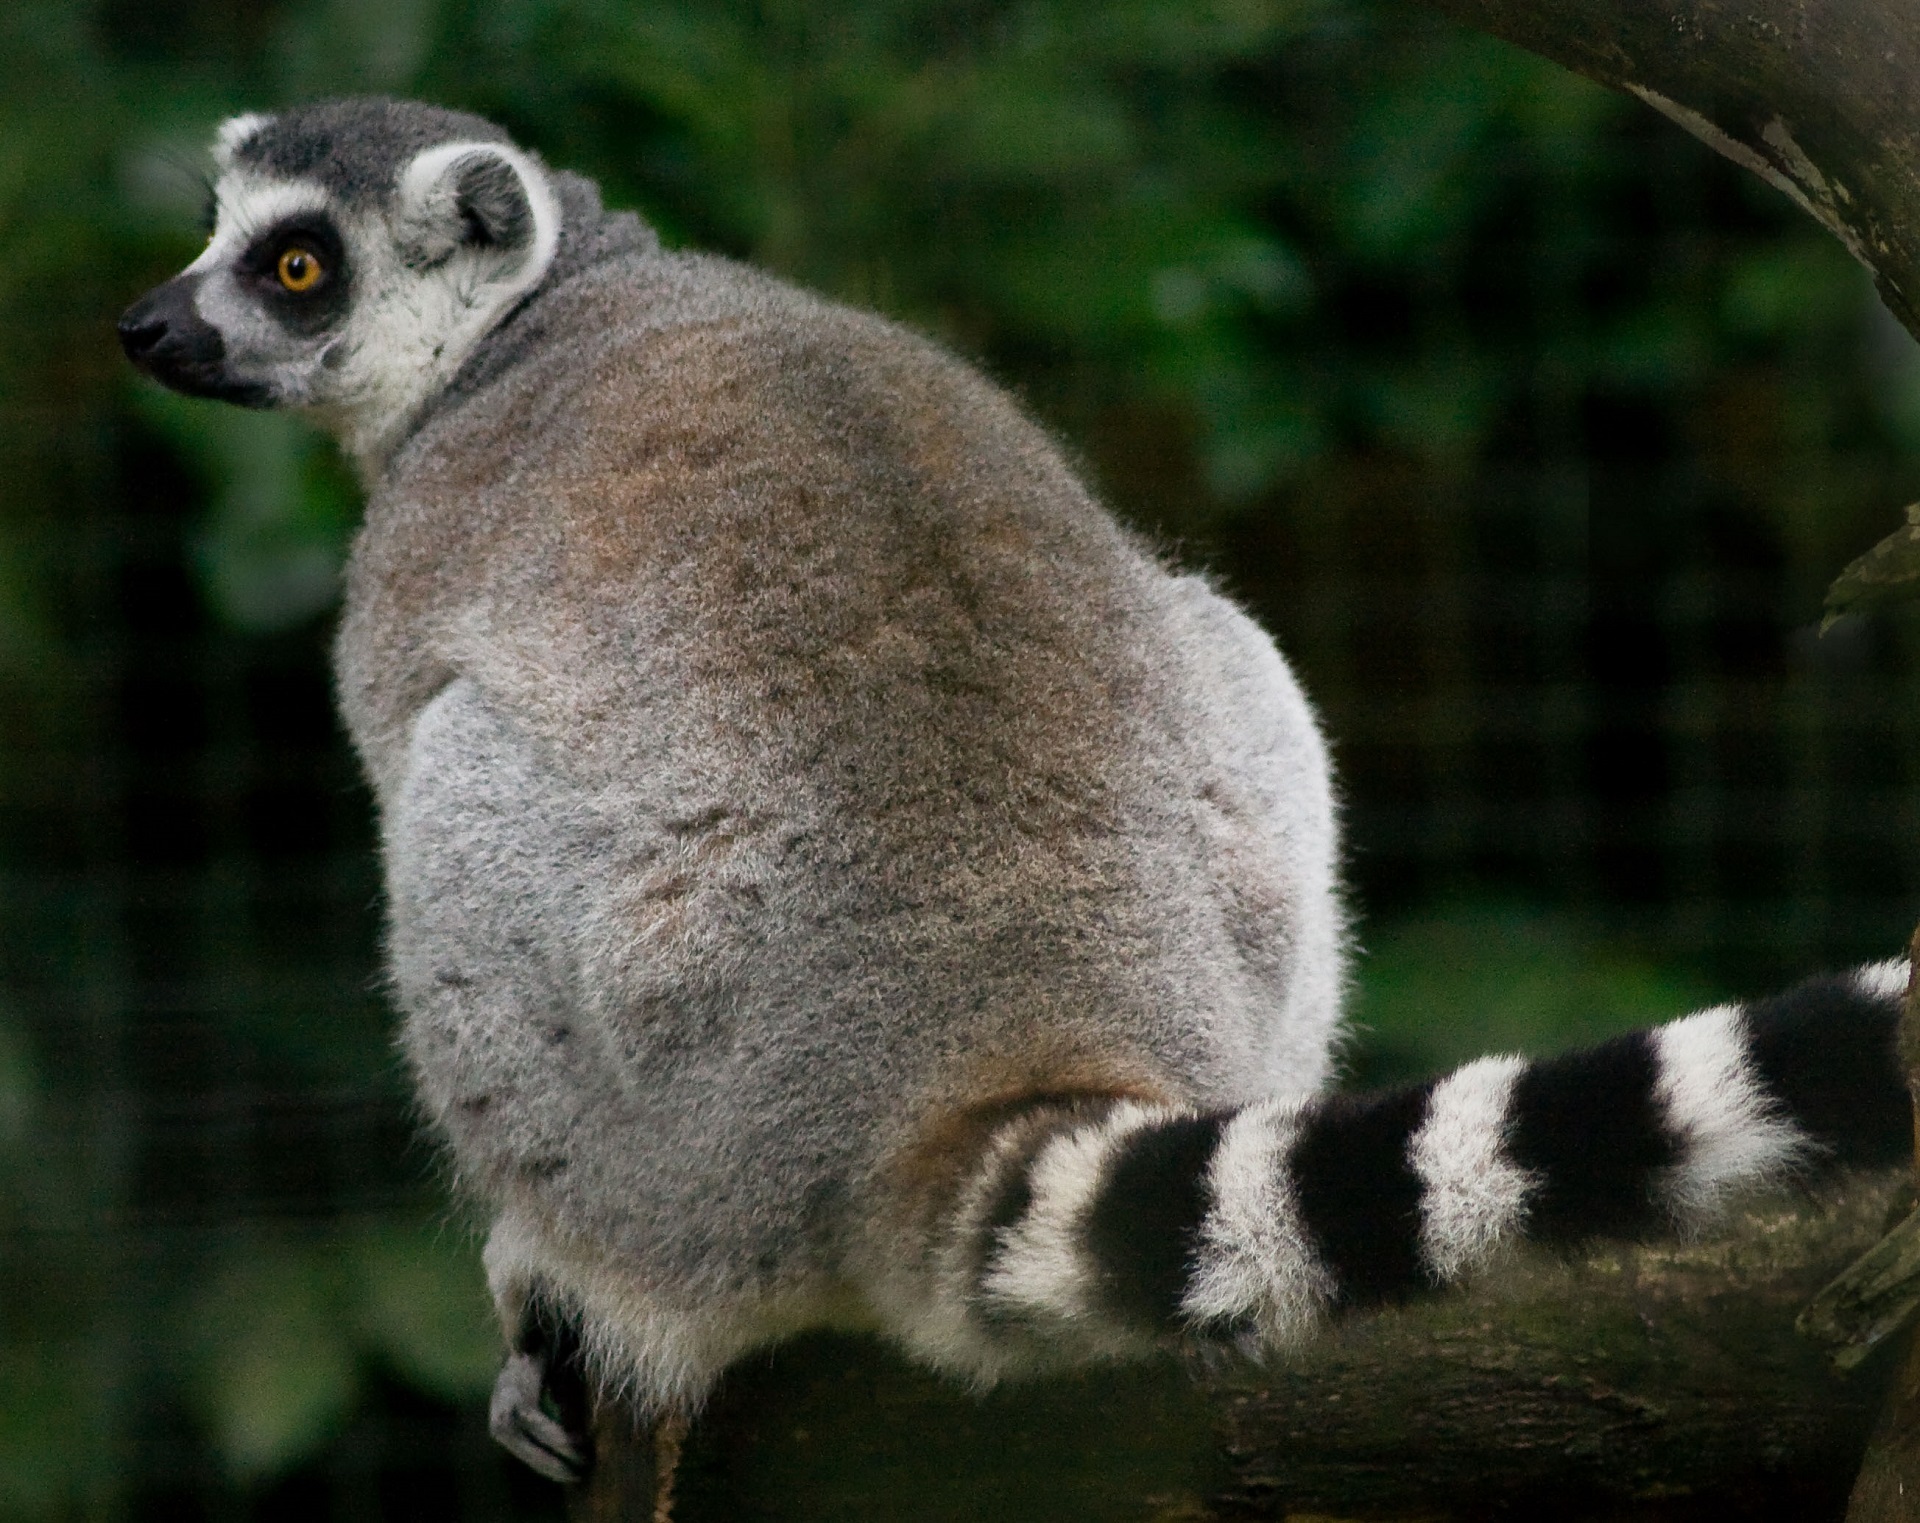
cute, looking, wildlife, zoo, fur, sitting, mammal, fauna, primate, close up, enclosure, grey, furry, madagascar, vertebrate, watching, lemur, ring tailed lemur